Occupy Cal

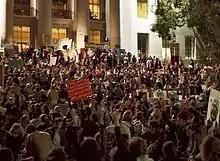
Occupy Cal General Assembly at night

In response to the actions of police officers and other perceived failings of Chancellor Birgeneau and the UC Regents, the Occupy Cal voted to call for a general strike at UC Berkeley on November 15, 2011. The timing of the strike and protests was intended to coincide with a meeting of the UC Regents the next day, which was then cancelled by UC Regents and administrators from the UC Office of the President, citing "credible law enforcement intelligence". Many students and faculty did not attend classes and walked out, or incorporated teach-ins, or spent at least part of the day actively protesting. The UC Davis Faculty Association also voted to endorse the November 15 systemwide strike. Events included a downtown march past Berkeley High School and Berkeley City College, speeches, and resolutions.